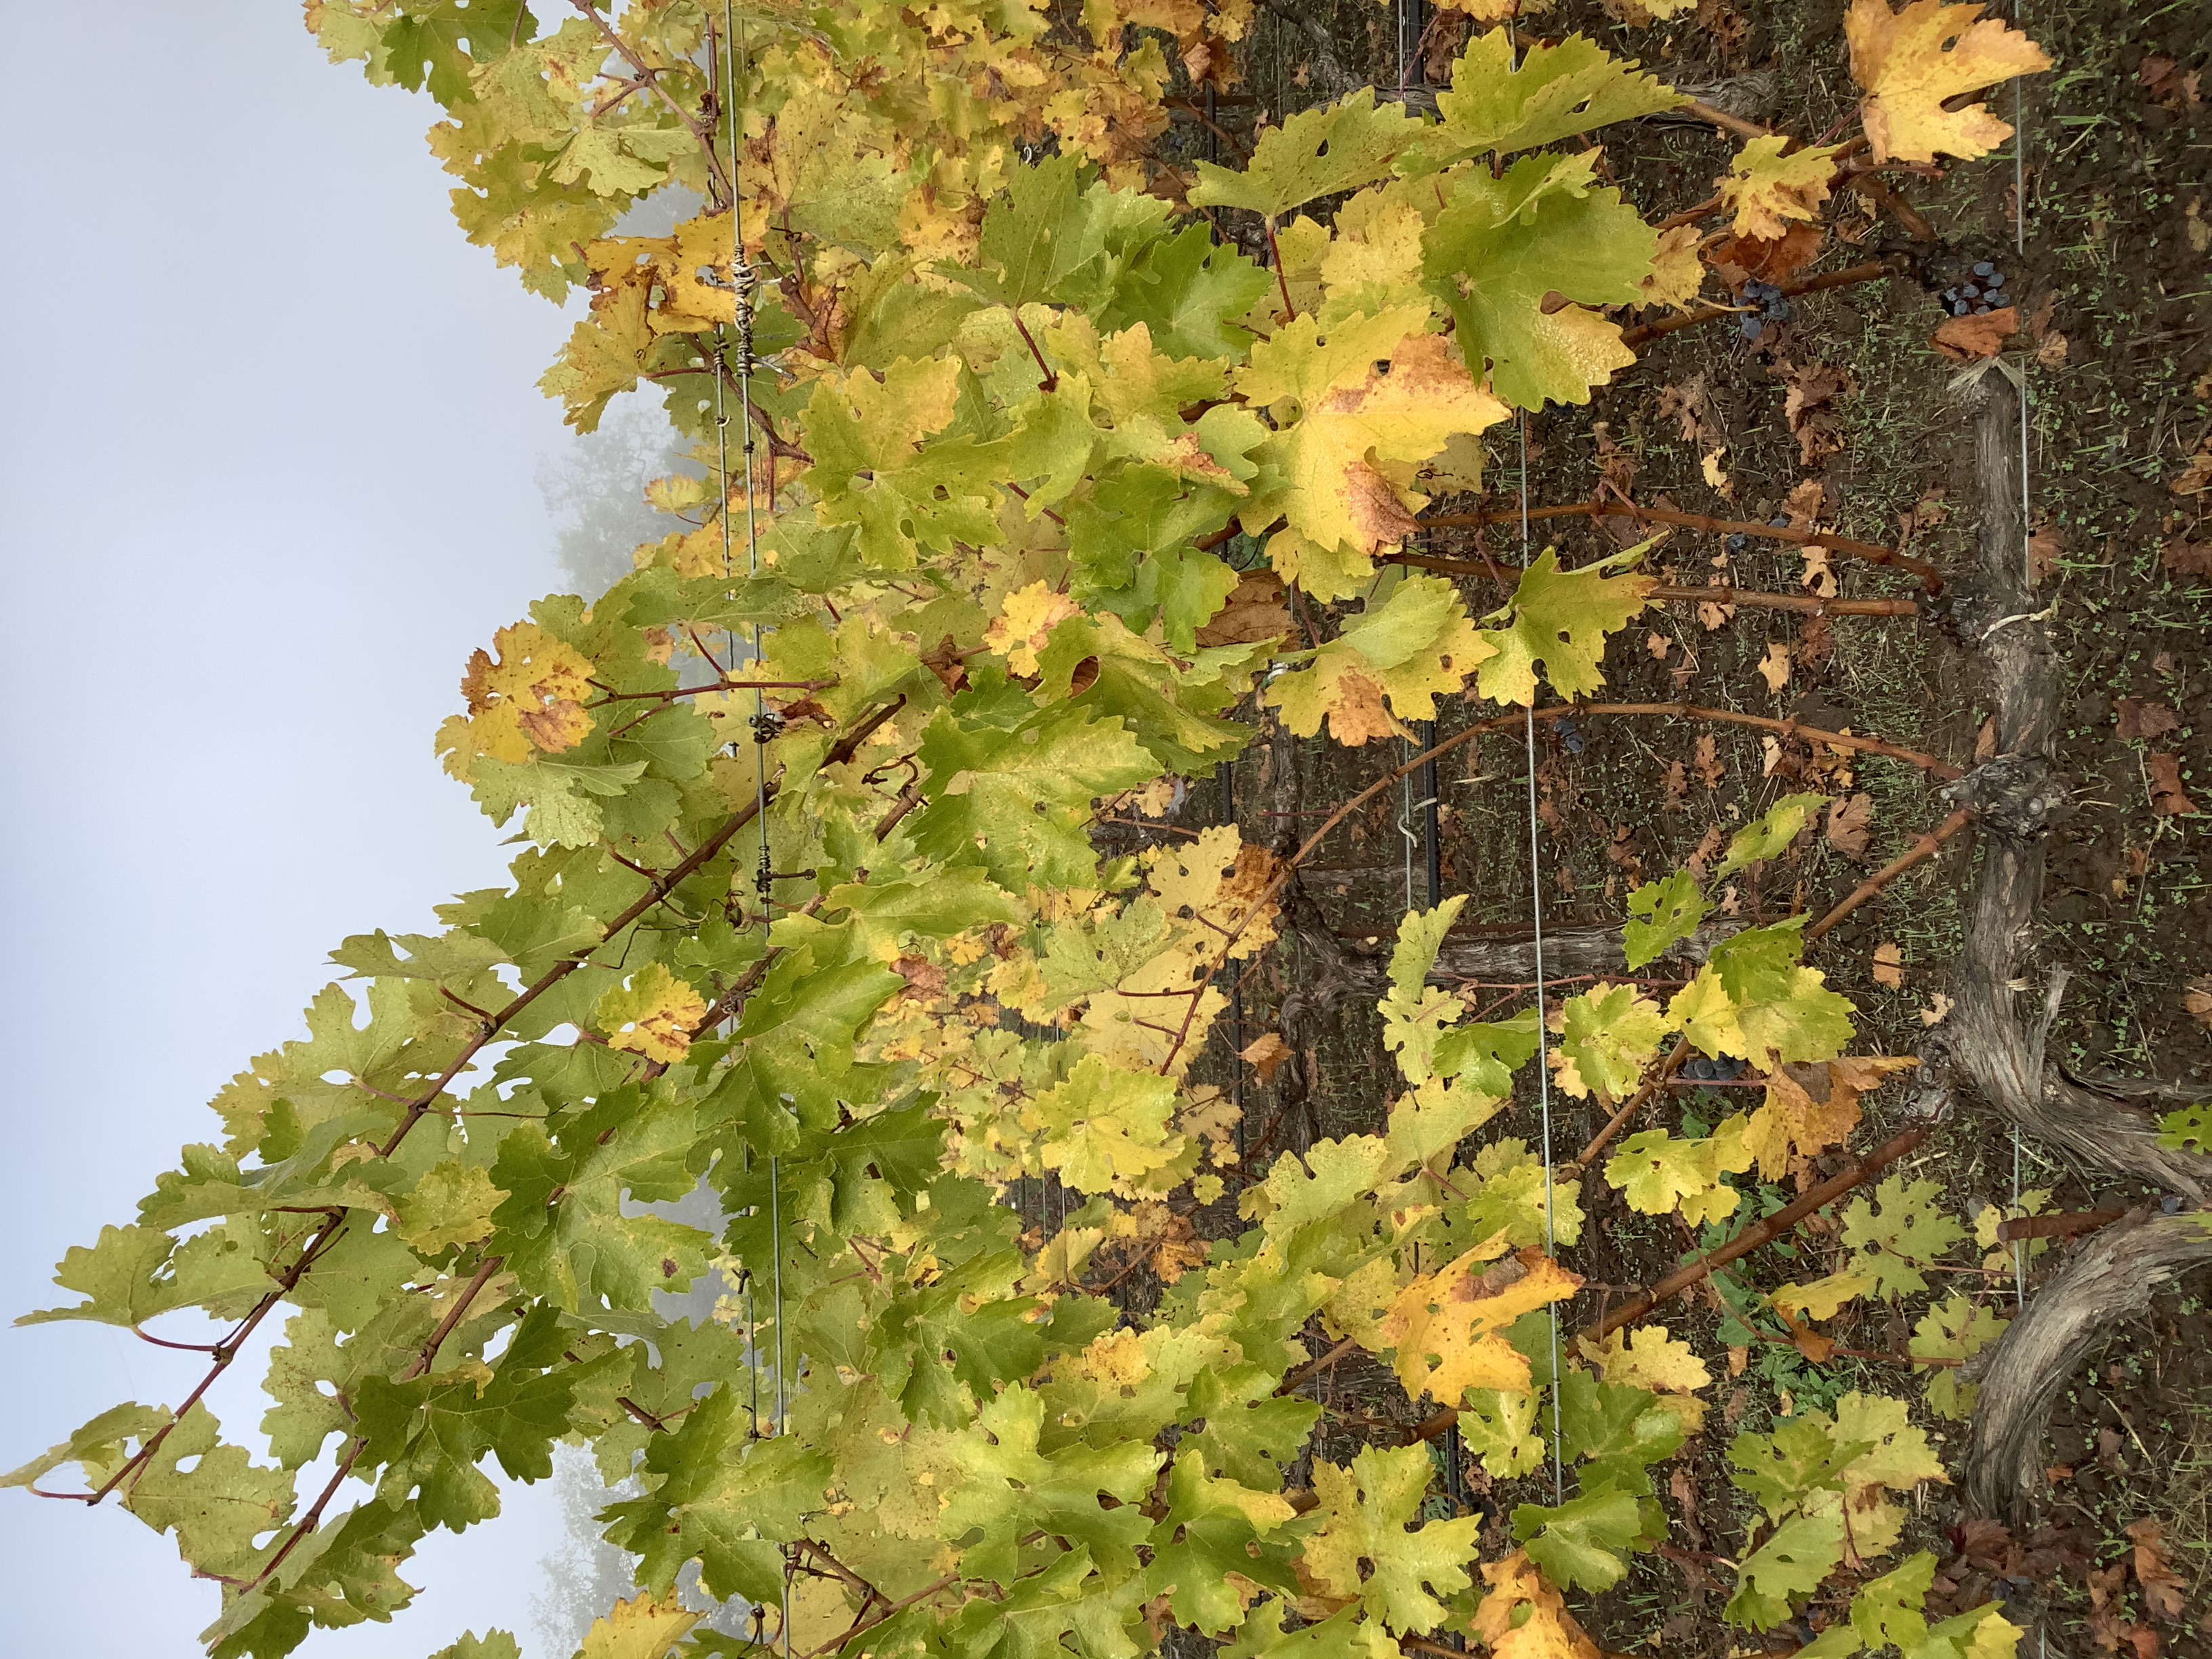
Label: No Virus